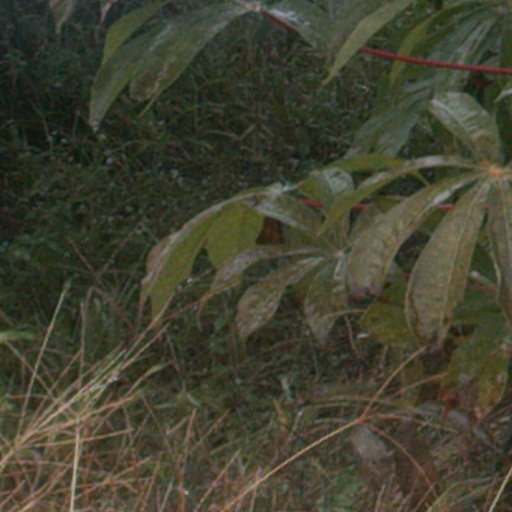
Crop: cassava